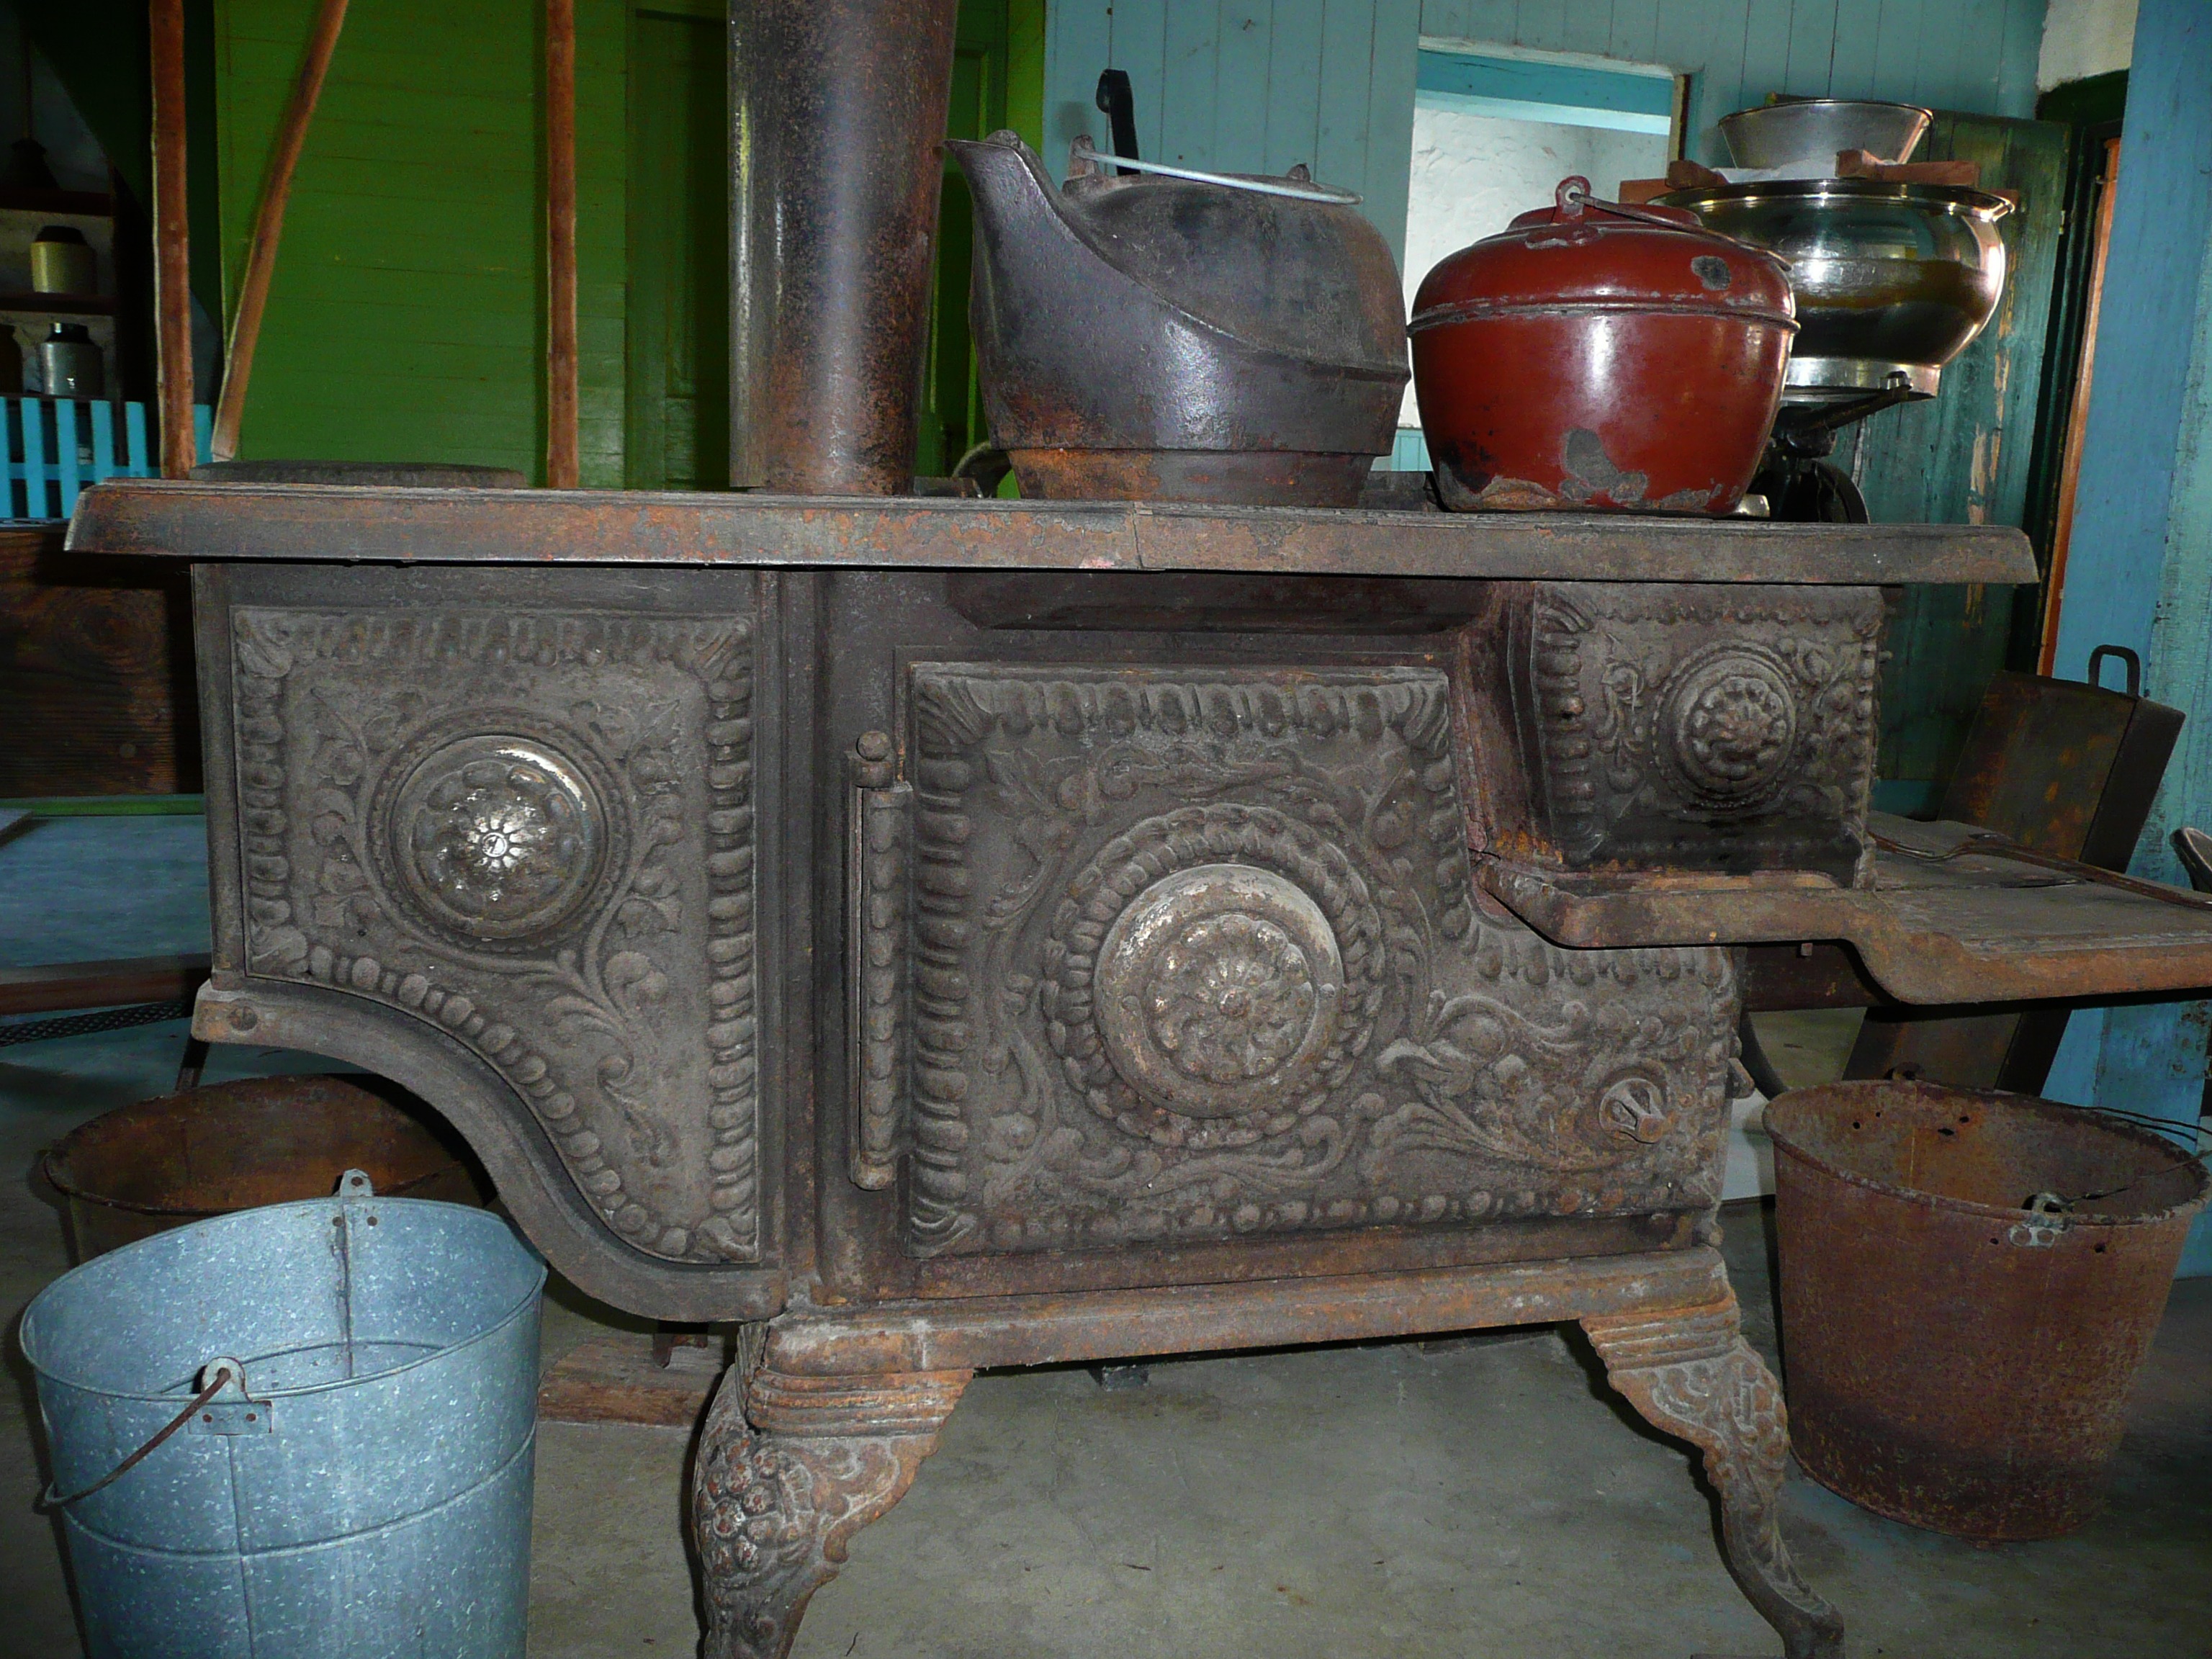
table, wood, antique, old, kitchen, furniture, stove, canada, iron, forge, manitoba, authentic, man made object, steinbach, mennonite heritage village